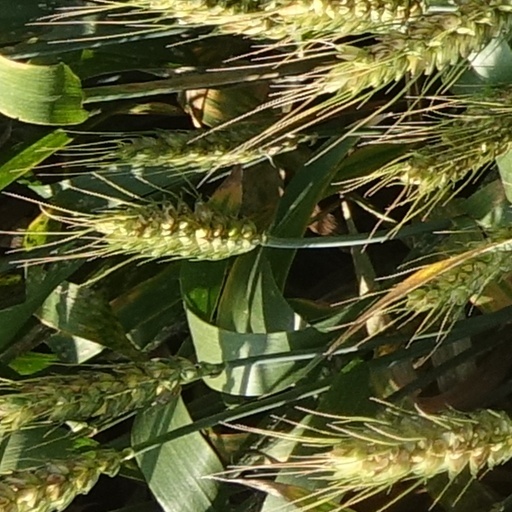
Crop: wheat